Lenco BearCat

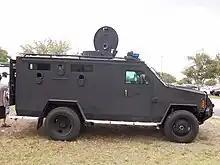
Lenco BearCat owned by the Lee County Sheriff's Office (Florida) SWAT team

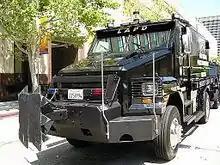
Los Angeles Police Department S.W.A.T. 'Rescue 1' B.E.A.R showing a battering ram attachment.

BearCats of various configurations are in use by the following agencies and departments around the world with over 500 in use in the United States alone.